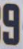
Number: 9